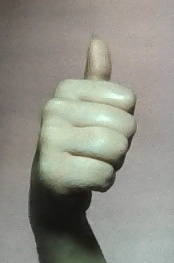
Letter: aleff